Kestel (archaeological site)

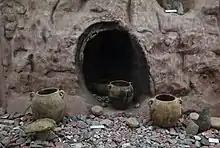
Niğde Archaeological Museum Göltepe tin mine Early bronze age

J.D. Muhly has criticized the reconstruction proposed by Yener. He noted that no ores with high tin mineral contents were found; that the ores found may be more useful for iron mining; that the radiocarbon dating provided allows for setting the expansion of the mine in a much later time; that no significant bronze artefact are known from southeastern Anatolia in the Early Bronze Age; that tin extraction with the Kestel crucibles would require manipulation of microscopic slag particles; that Middle Bronze Age Assyrian records point to tin trade - sourced in the east - that extended into Anatolia; that no textual evidence of any period refers to tin extraction on Anatolia.